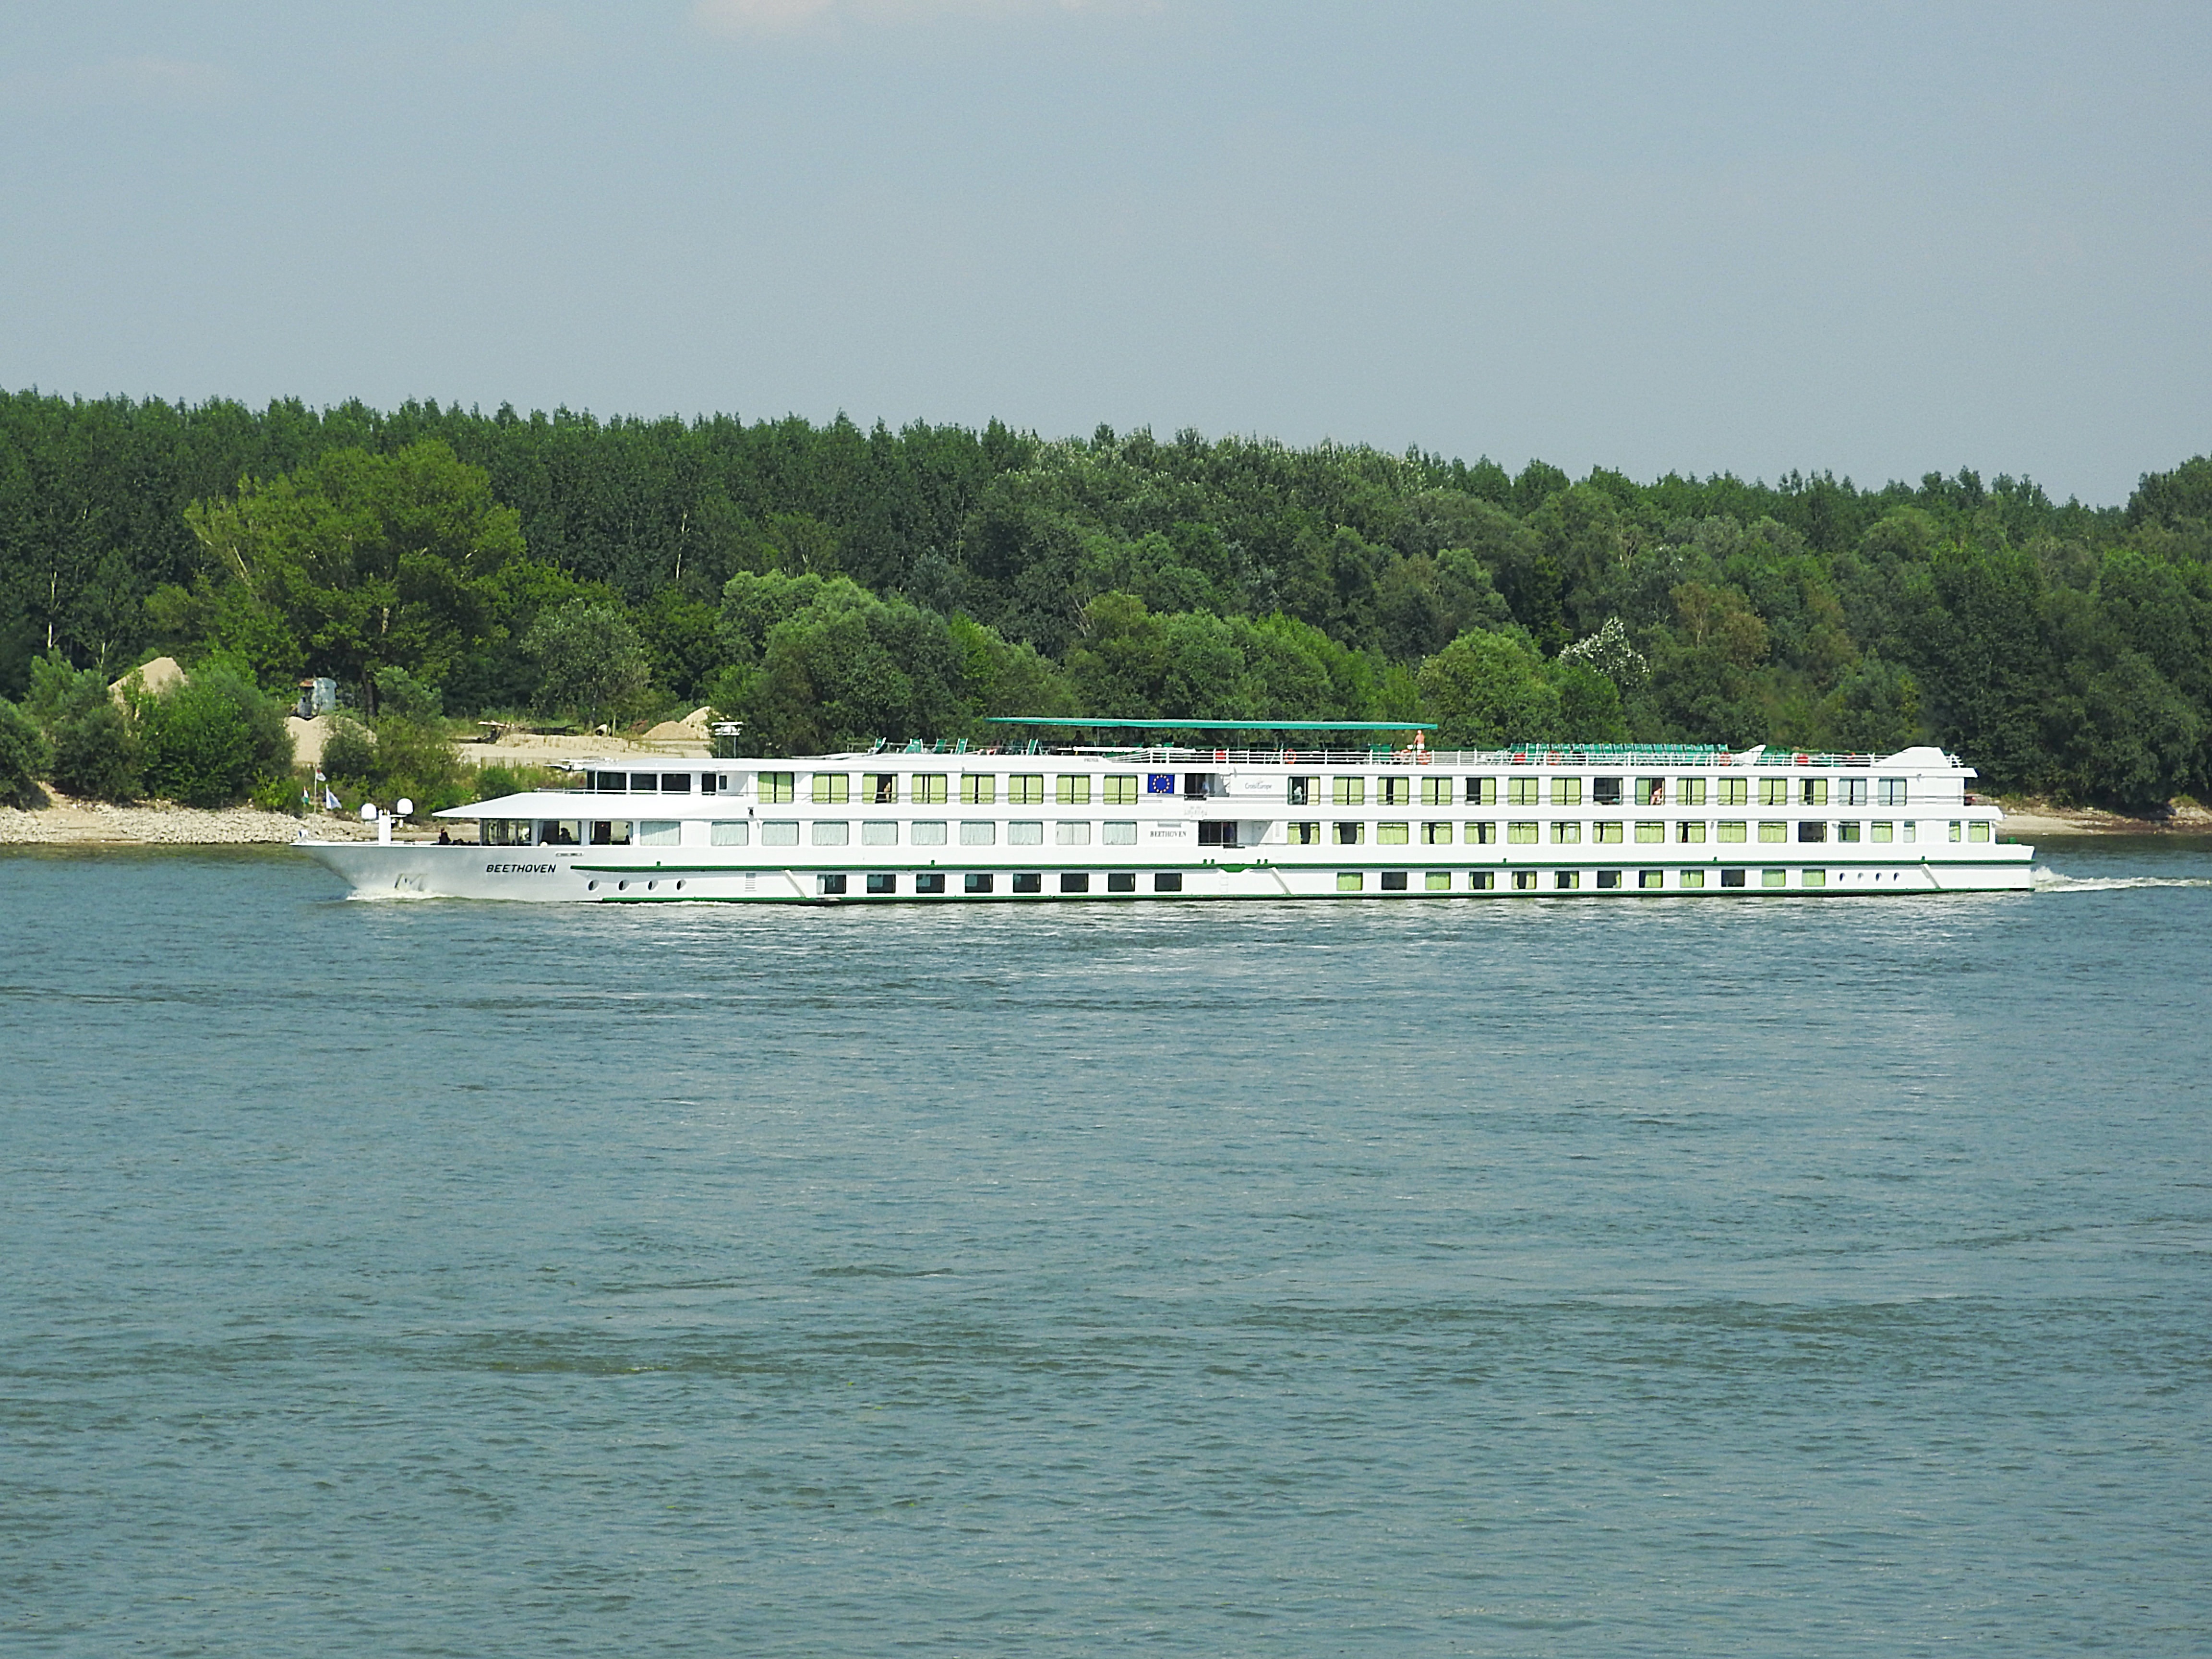
sea, coast, boat, river, ship, vehicle, bay, ferry, danube, boating, channel, shipping, watercraft, cruise ship, beethoven, passenger ship